North Thoresby

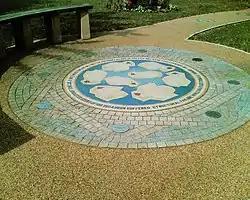
Mosaic commemorating the crew of Avro Lancaster ED583

During the Second World War, on 4 October 1943, an RAF Avro Lancaster ED583 crashed in the village during a test flight from RAF Waltham, killing the crew. A memorial was dedicated to them on 4 September 2005.